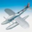
Label: airplane